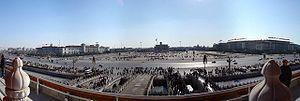
Cet article recense les plus grandes places urbaines, pour ce qui est de la superficie.